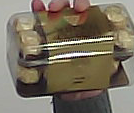
Product: rocher_chocolate